Scarcity: Why Having Too Little Means So Much

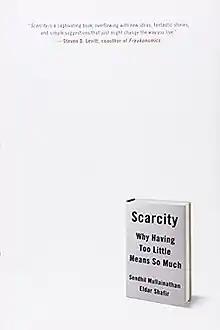
First edition (US)

Scarcity: Why Having Too Little Means So Much is a 2013 book by behavioural economist Sendhil Mullainathan and psychologist Eldar Shafir. The authors discuss the role of scarcity in creating, perpetuating, and alleviating poverty. The book also proposes several ideas for how individuals and groups of people can handle scarcity to achieve success and satisfaction.